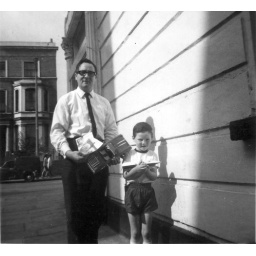
Anthony's 6th birthday. Across the road from home in London, 1966. Birthday present - model car and boat.